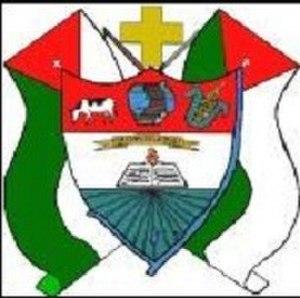
Campo de la Cruz est une municipalité située dans le département d'Atlántico, en Colombie.